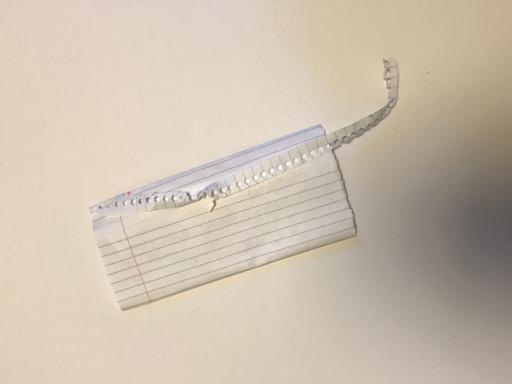
Label: paper